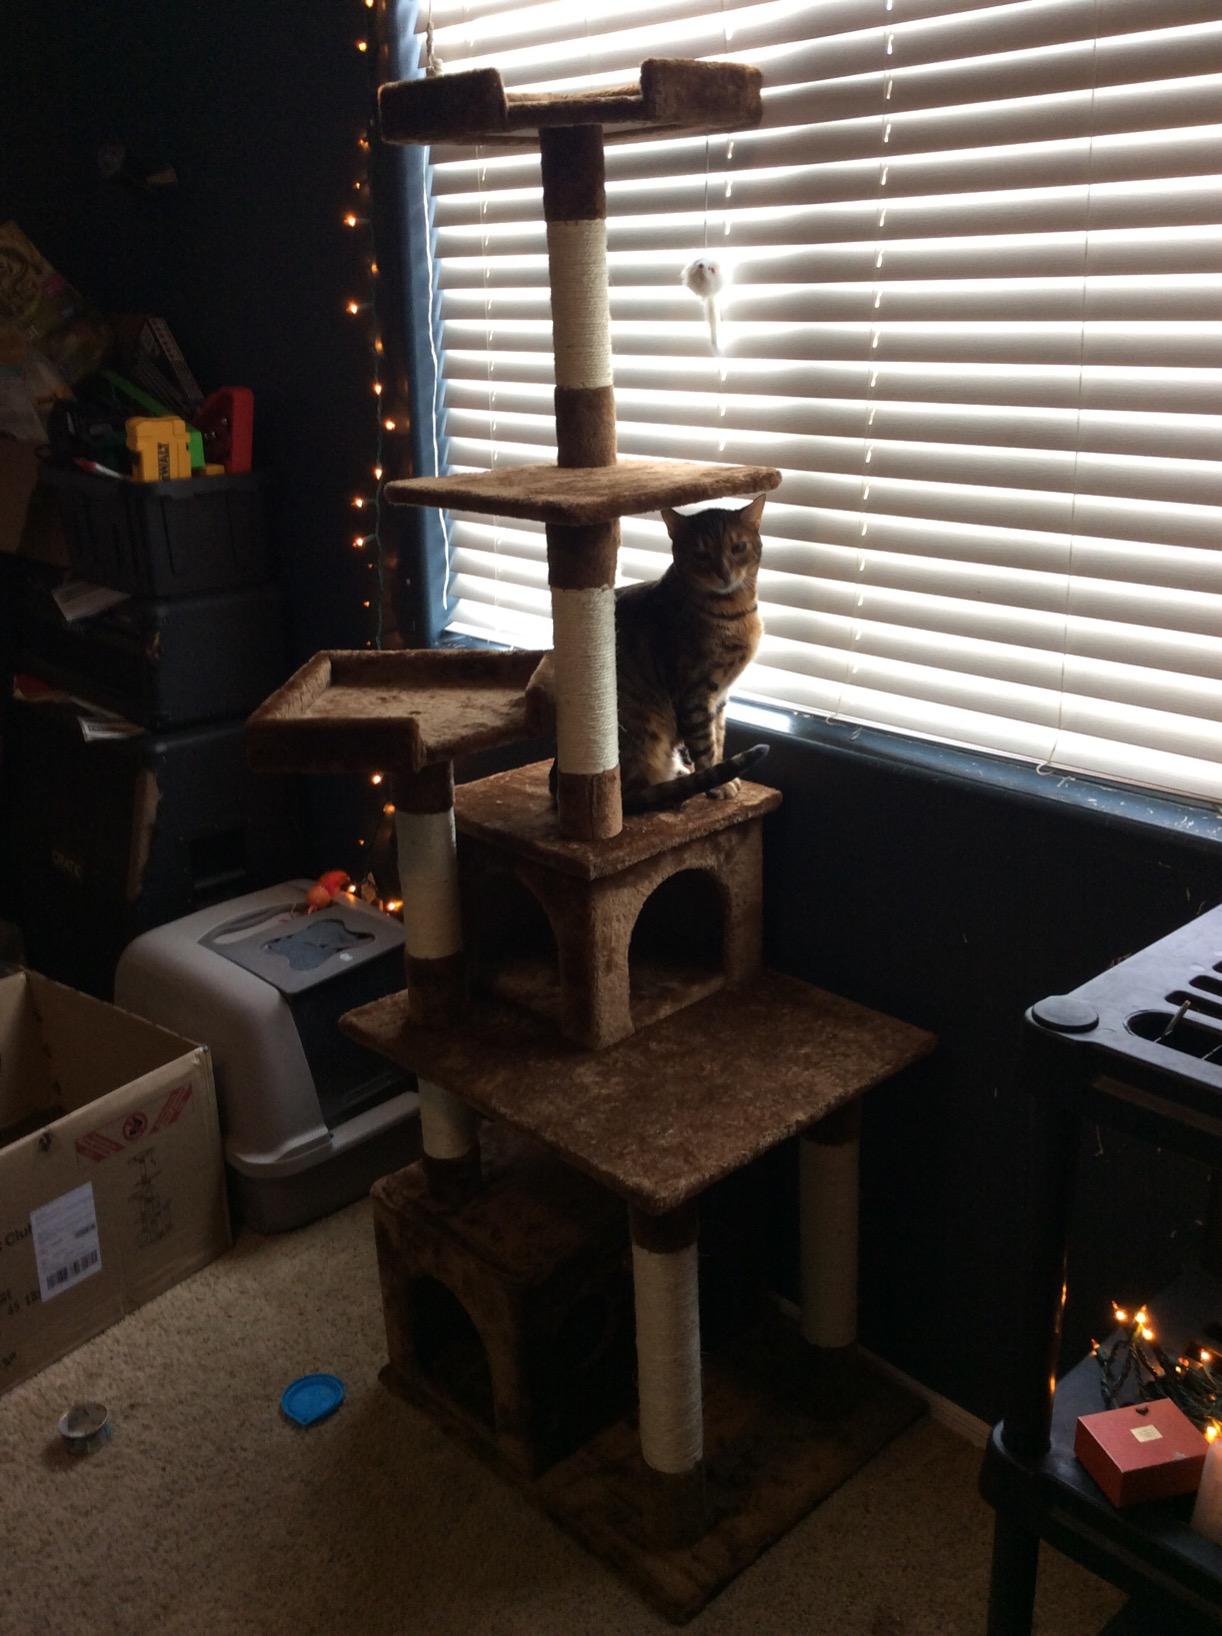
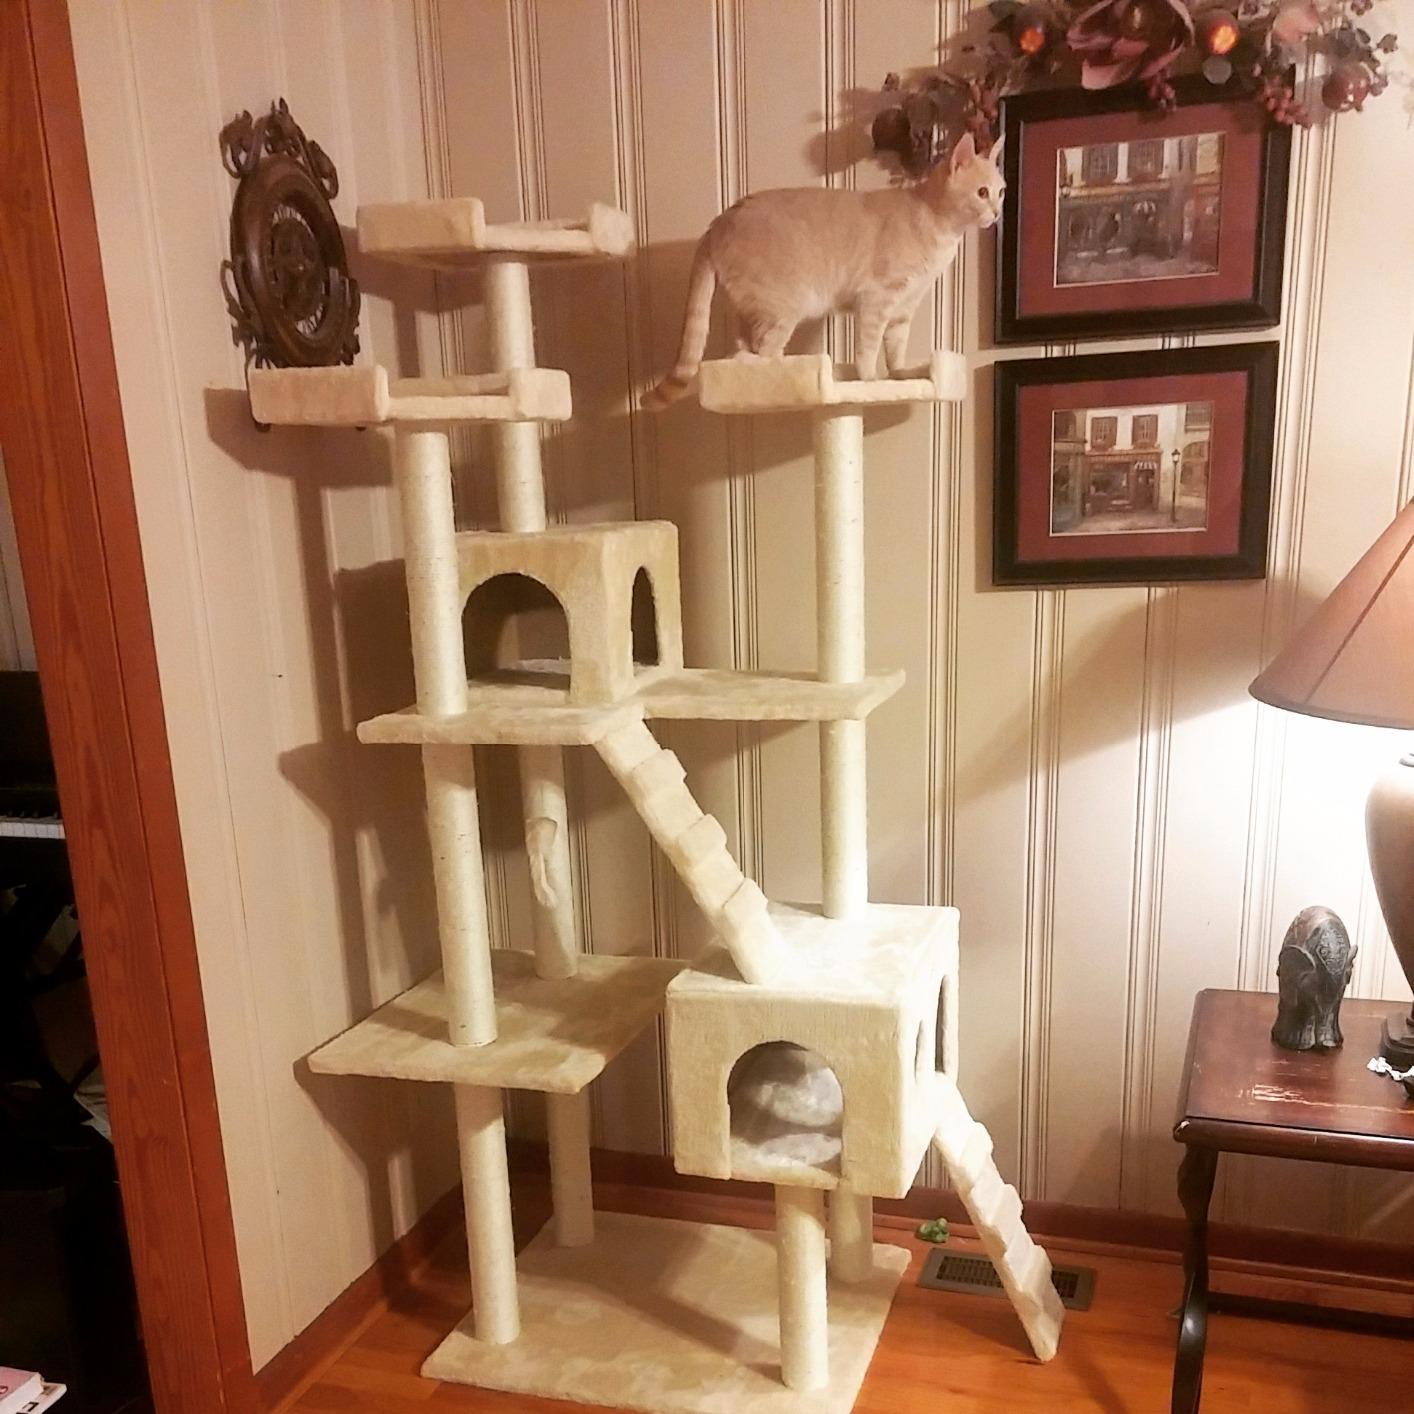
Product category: items_cat tree
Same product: no